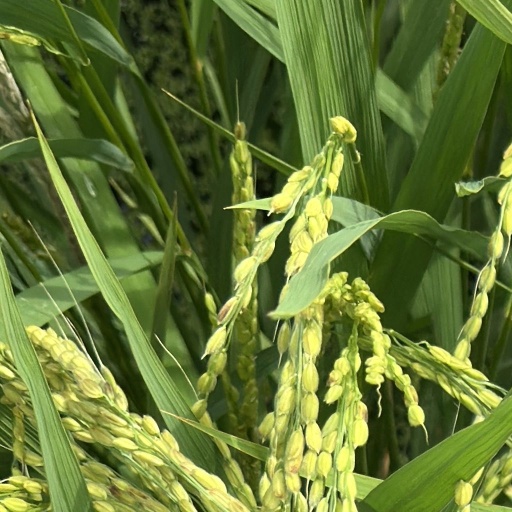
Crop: rice